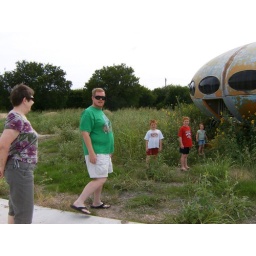
A 1960's space ship style building sits abandoned in Rockwall County